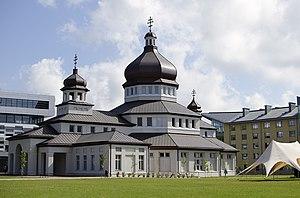
Église de Sainte-Sophie (Lviv) Ελληνικά: Εκκλησία της Αγίας Σοφίας (Λβιβ) עברית: (כנסיית סופיה סופיה (לבוב Türkçe: Ayasofya Kilisesi (Lviv) Lietuvių: Šv. Sofijos bažnyčia (Lvovas) العربية: (كنيسة سانت صوفيا (لفيف